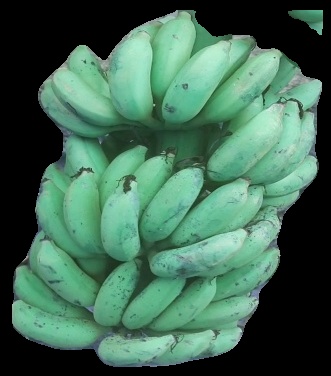
Variety: elakki-bale
Grade: grade2